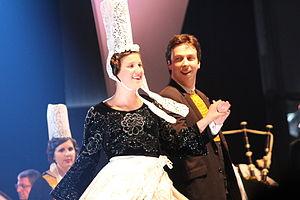
La danse bretonne regroupe un ensemble de pratiques gestuelles issues de l'ancienne danse traditionnelle, pratiquée essentiellement dans les milieux paysans de Bretagne jusque dans l'entre-deux-guerres. Cette première approche mérite toutefois d'être nuancée d'emblée : les influences et les emprunts ont en effet existé entre les petites villes, les bourgs et les campagnes. Le milieu où s'est développée la danse traditionnelle bretonne doit donc être entendu comme une société rurale, mais pas exclusivement paysanne. Enfin, la tradition s'est éteinte à des moments variables selon les pays, dès la Première guerre mondiale dans certains cas, ou plus tard, après 1945. Elle a connu une réappropriation à la fin des années 1950, avec le développement des cercles celtiques et du fest-noz.